Grasshopper (film)

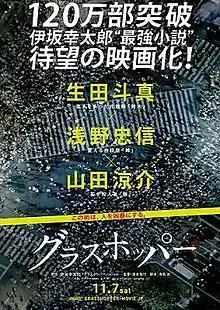
Poster

is a 2015 Japanese revenge thriller film directed by Tomoyuki Takimoto and starring Toma Ikuta, Tadanobu Asano and Hey! Say! JUMP member Ryosuke Yamada. It was released in Japan on November 7, 2015. It is based on the 2004 novel of the same name by Kōtarō Isaka, the first novel in his "Hitman" series. An American adaptation of the second novel, "Bullet Train", was released in 2022.